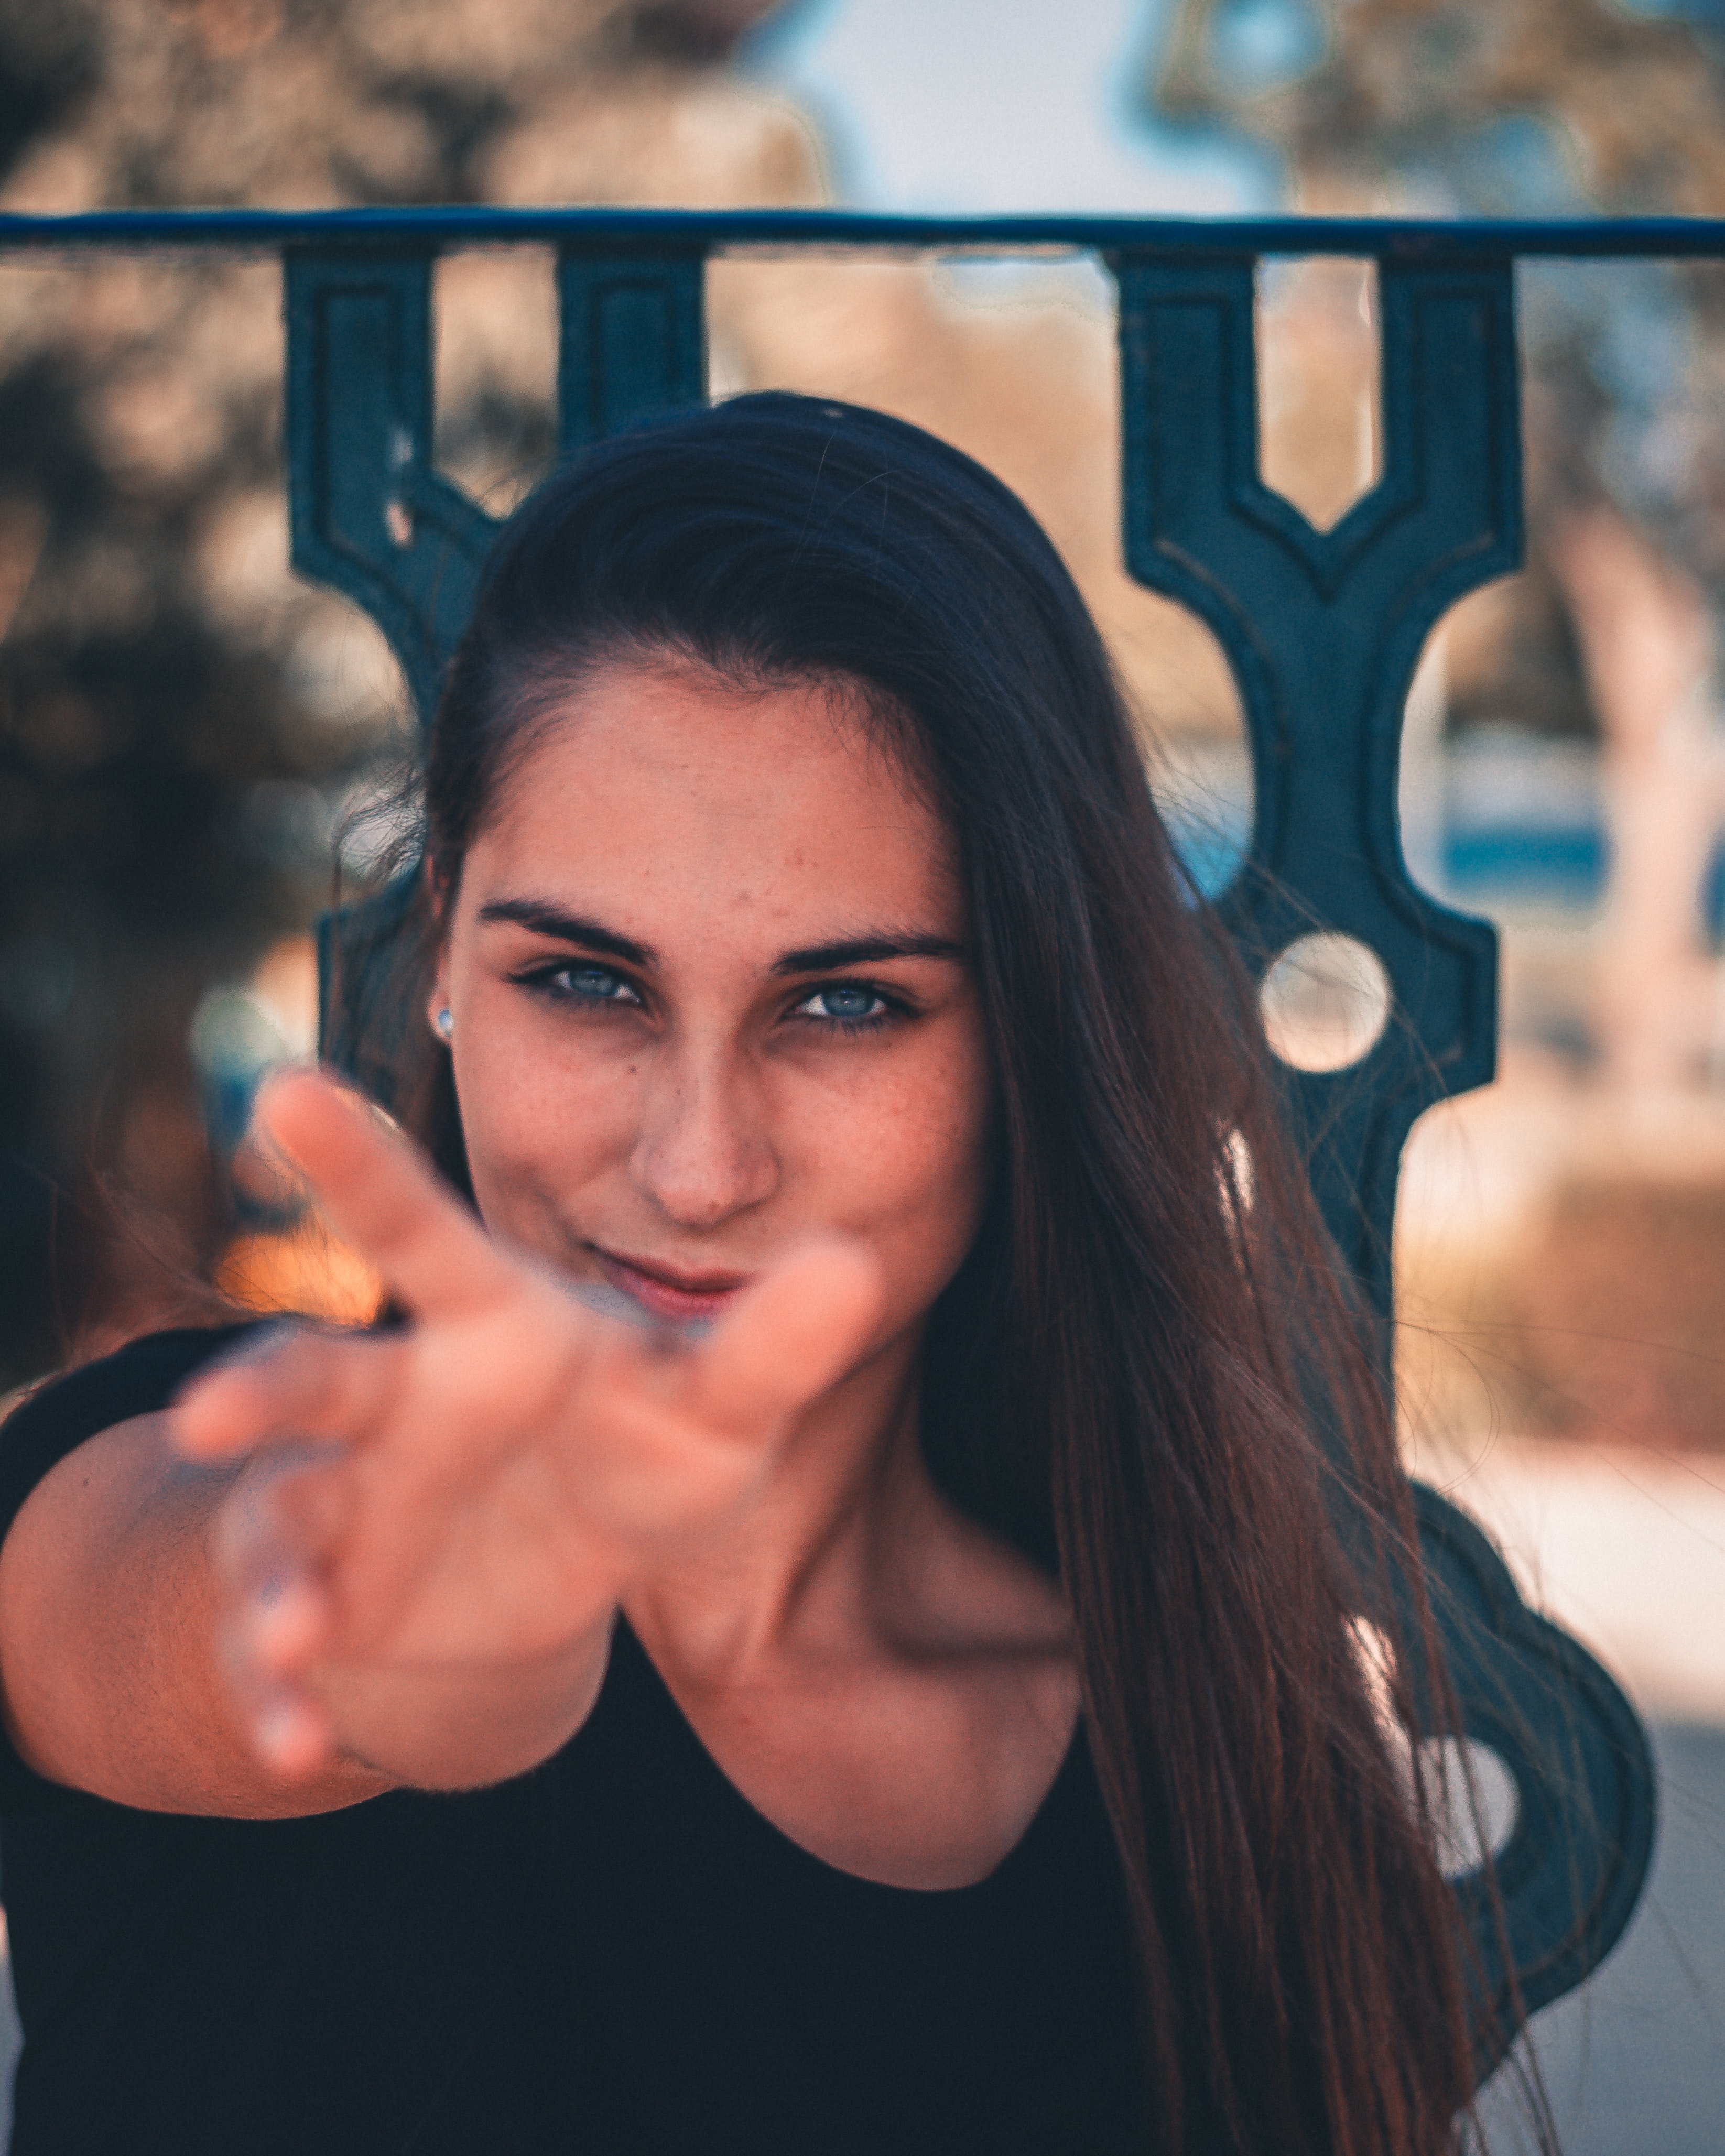
face, eyebrow, beauty, human hair color, girl, lady, nose, eye, chin, hairstyle, photography, smile, black hair, forehead, long hair, cheek, brown hair, portrait, organ, muscle, fun, photo shoot, hand, model, portrait photography, lip, eyelash